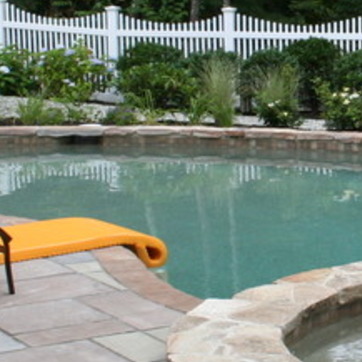
Material: water